Richard Bouwens van der Boijen

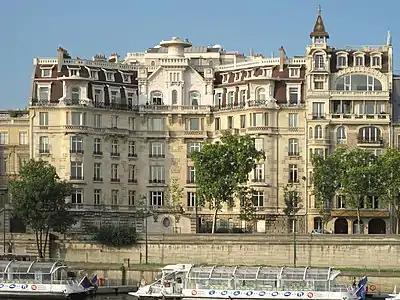
Quai Anatole France

Richard Hermann Antoine Bouwens van der Boijen (11 October 1863 – 31 August 1939) was a French architect. In 1901, he was one of the winners of the Concours de façades de la ville de Paris for the realization of an Hôtel particulier, 8, rue de Lota in the 16th arrondissement of Paris. In the 1930s, he was an exponent of the Art Deco style; with French architect Roger-Henri Expert, Bouwens was given overall responsibility for the interior design of the SS "Normandie".